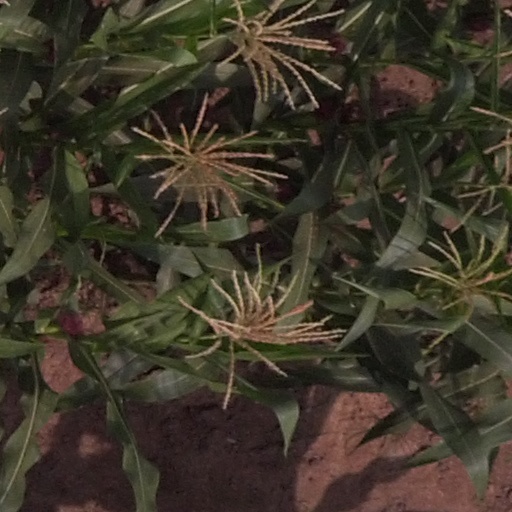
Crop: maize; corn